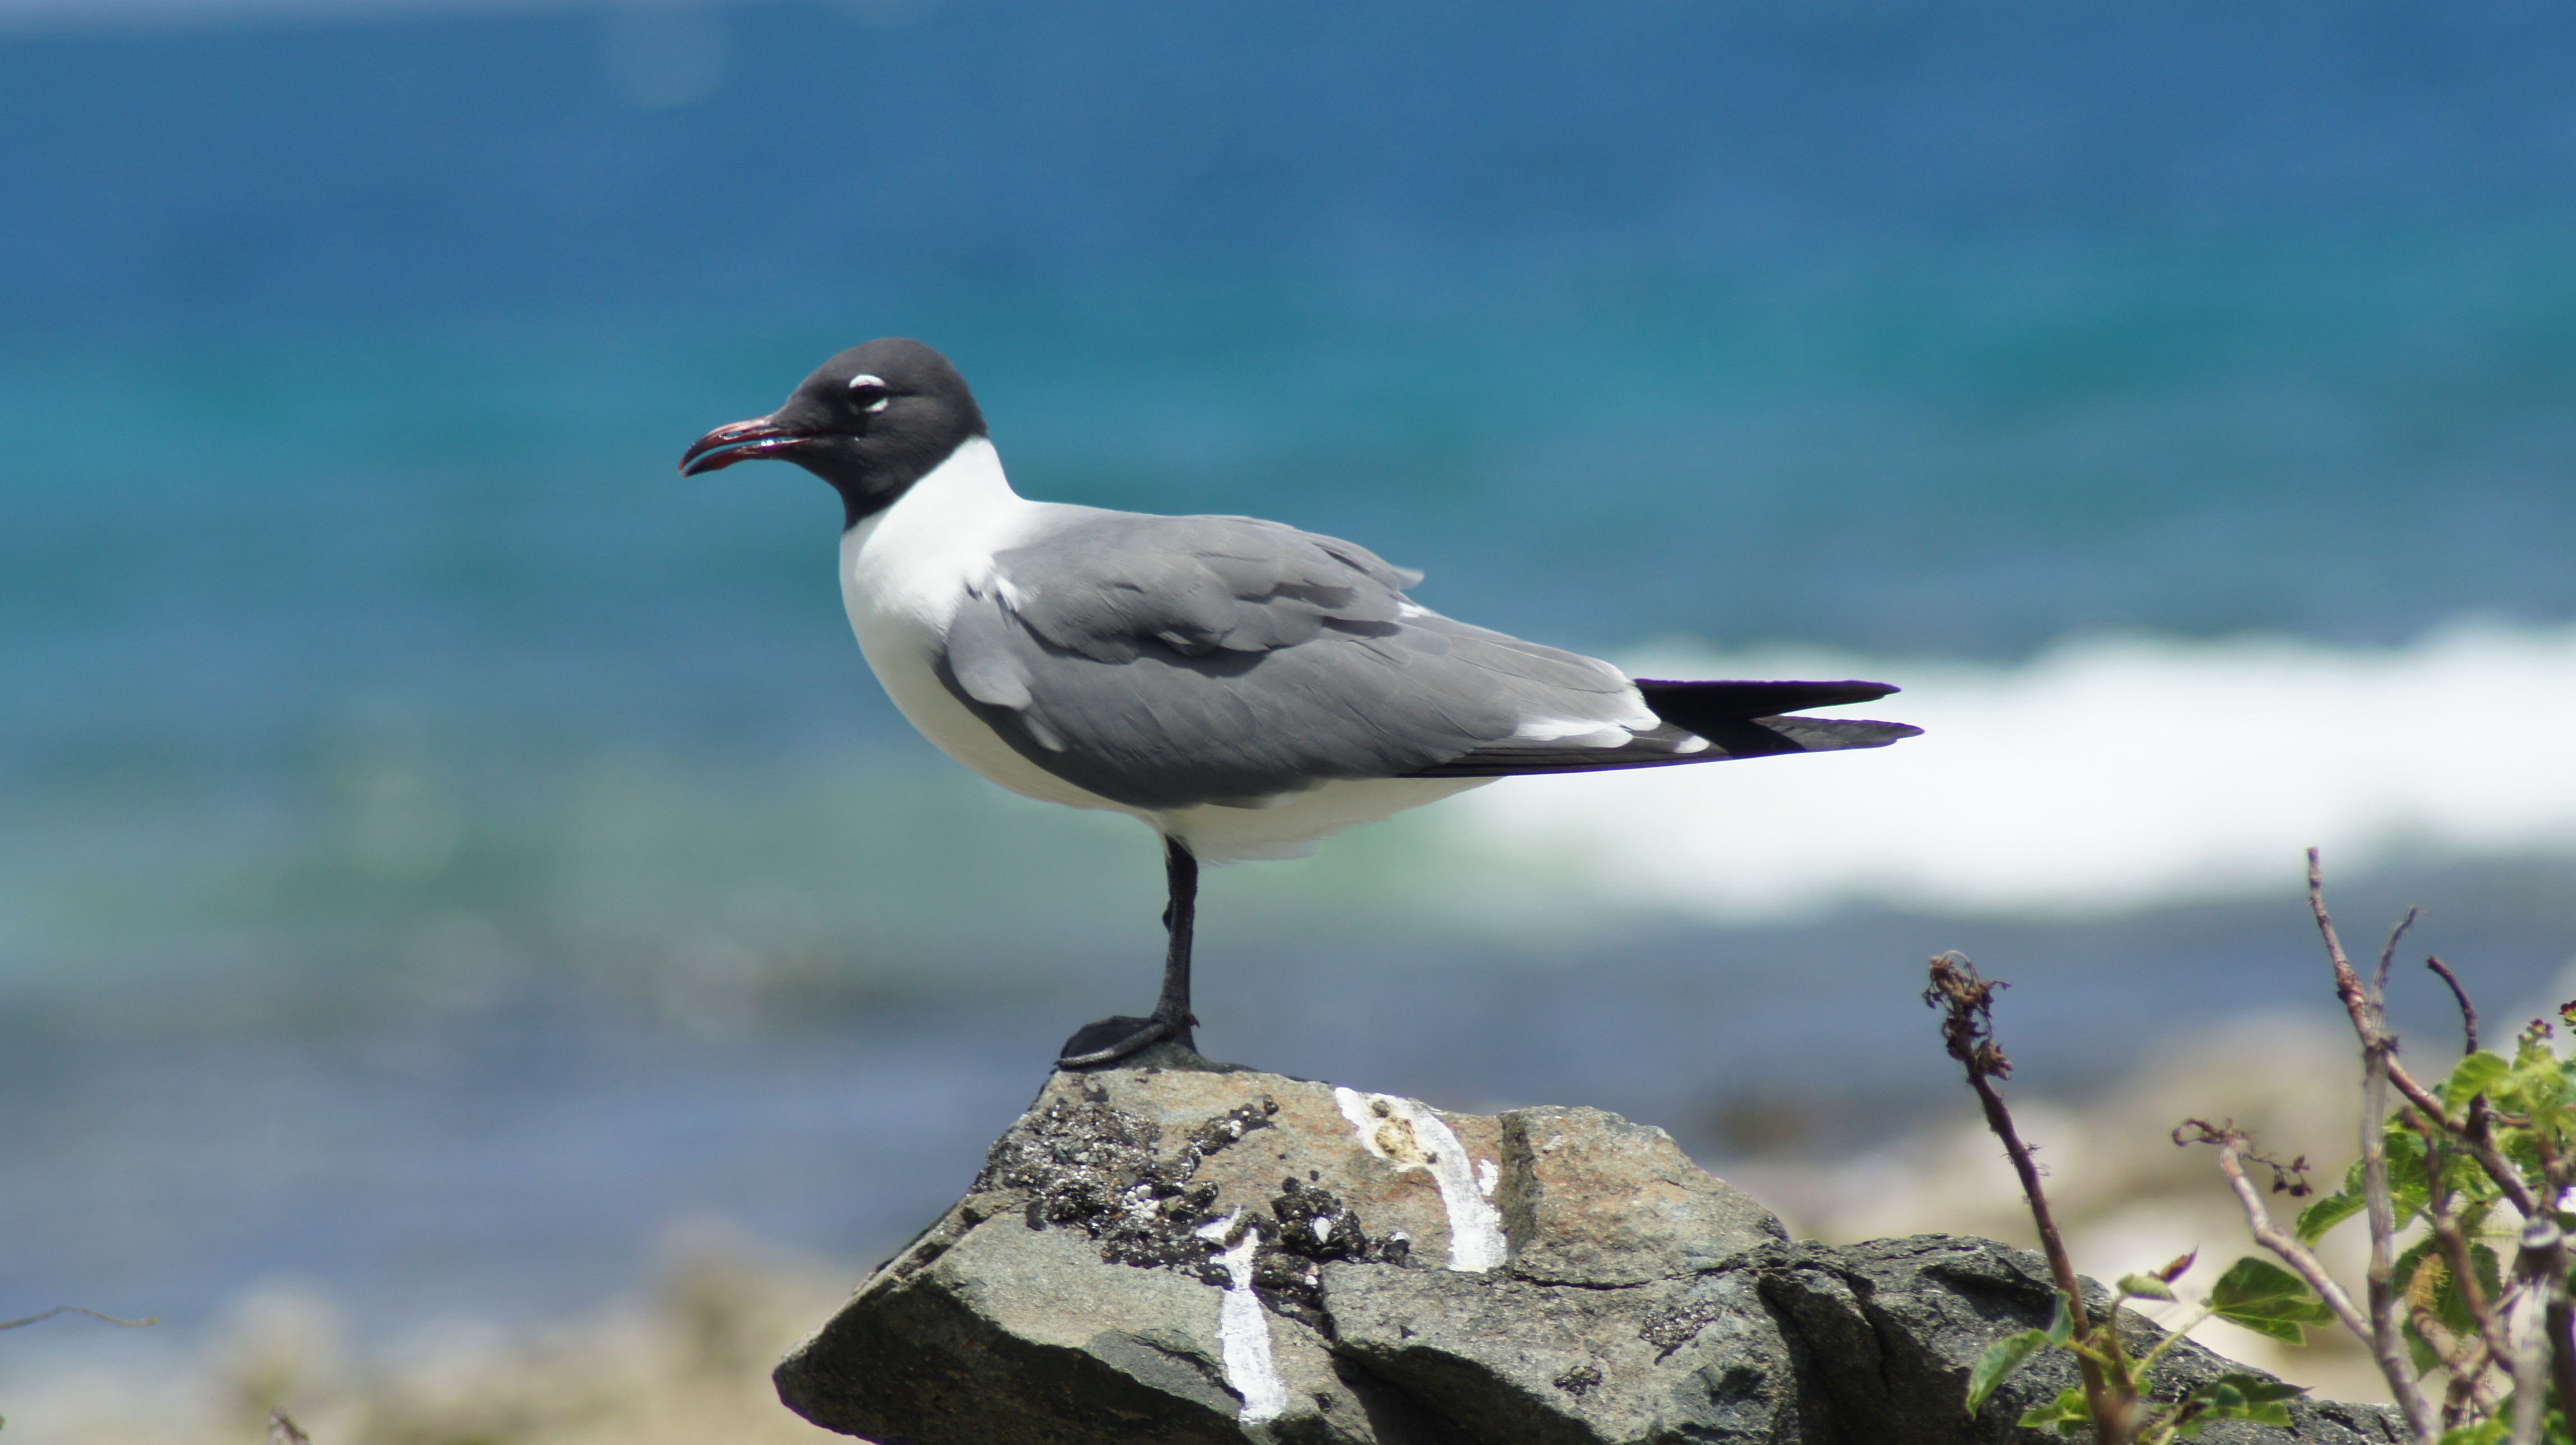
bird, coastal, seabird, seagull, wildlife, gull, beak, fauna, vertebrate, albatross, shorebird, british virgin islands, charadriiformes